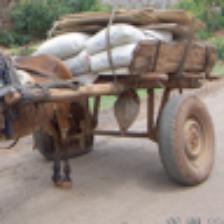
Label: NonHuman